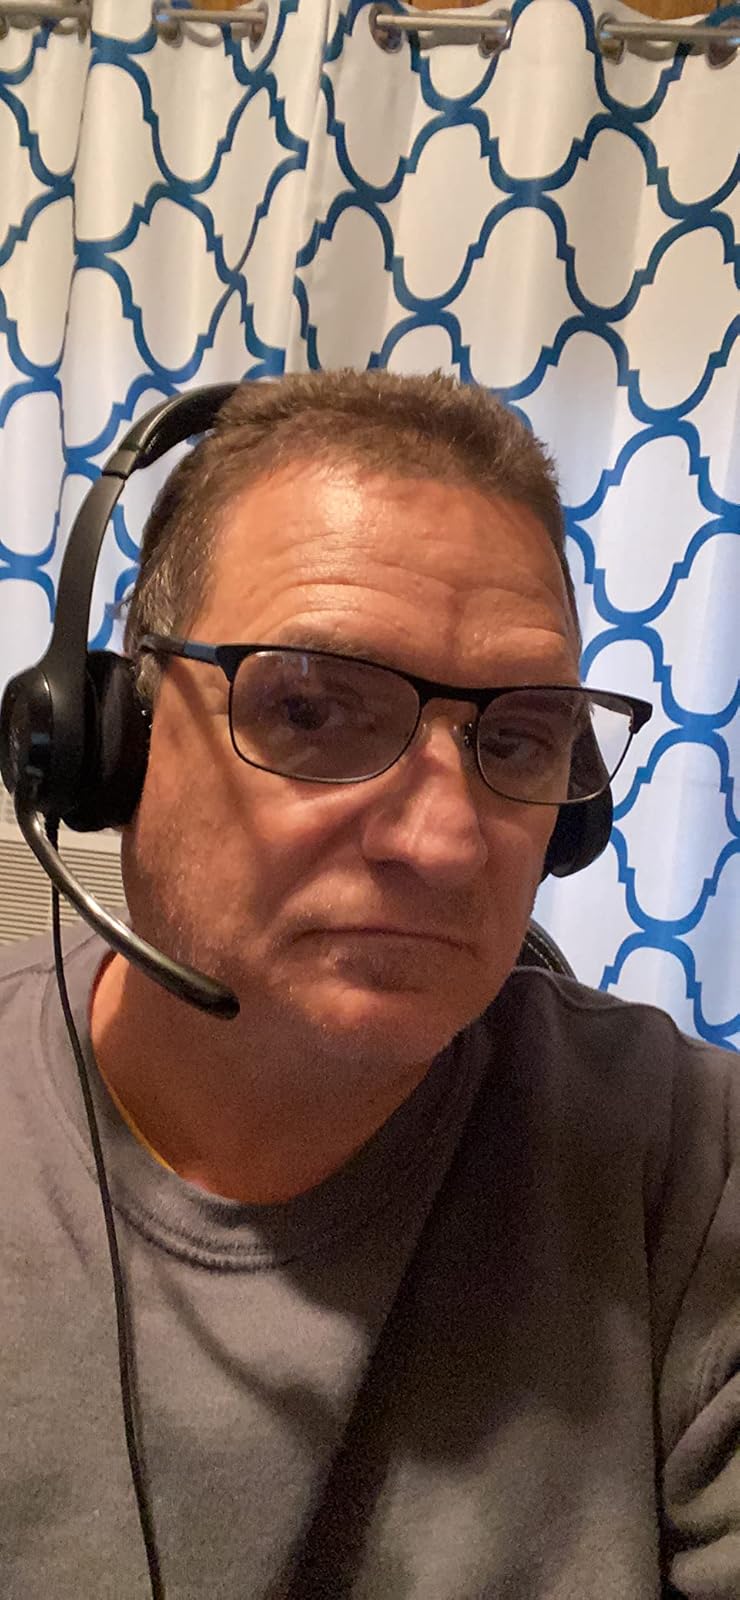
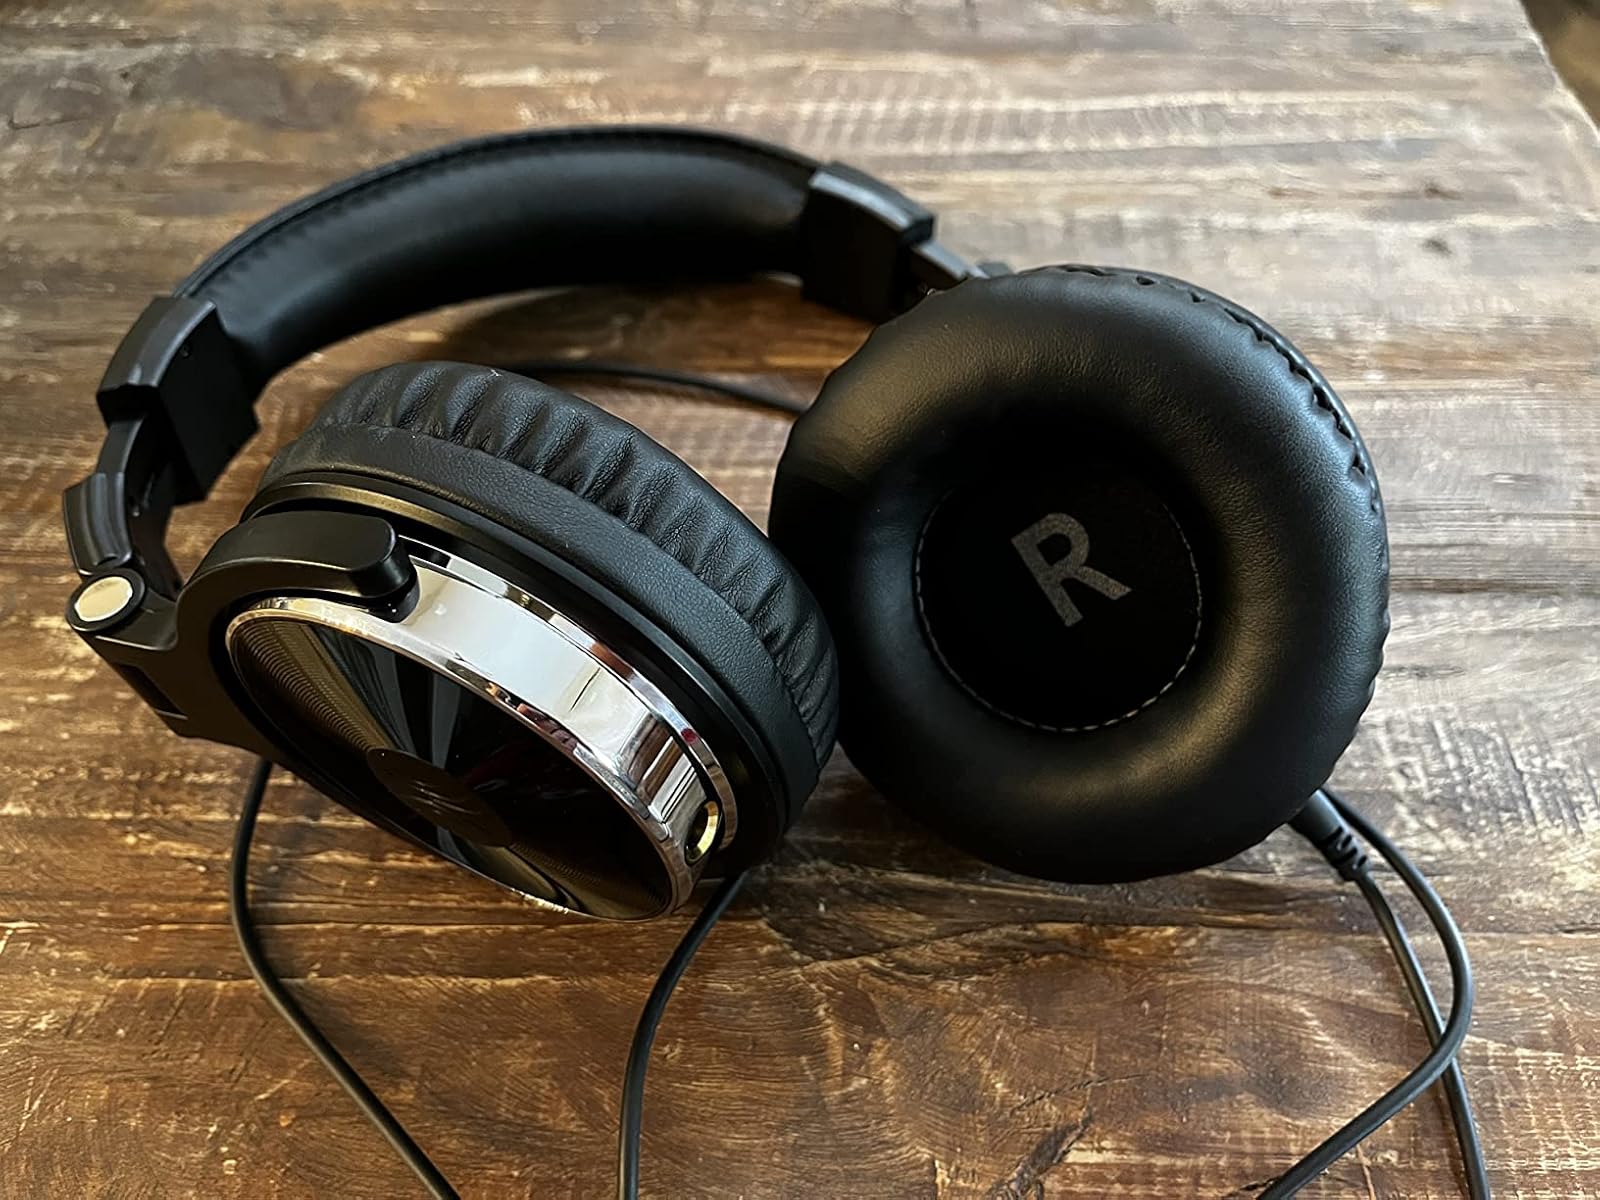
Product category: headphones
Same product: no